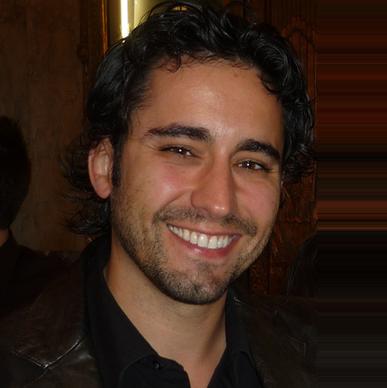
Age: 34